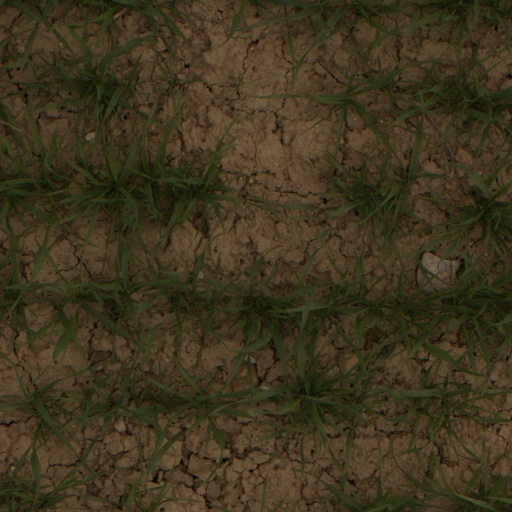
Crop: wheat